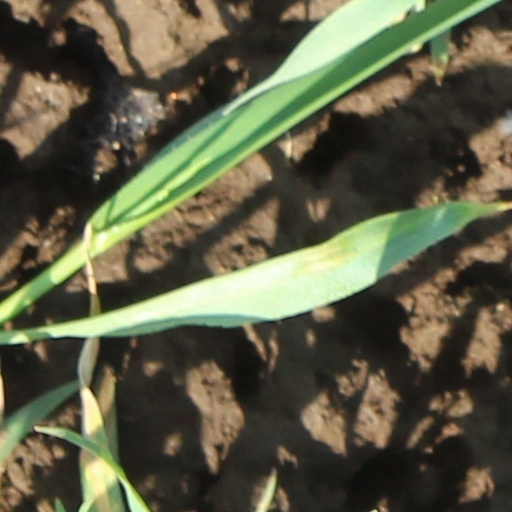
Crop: wheat